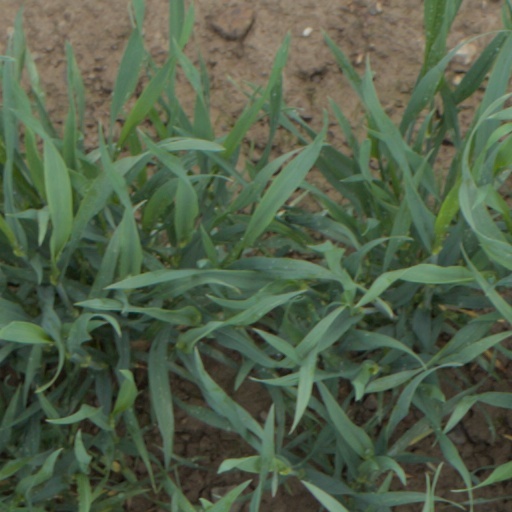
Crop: wheat